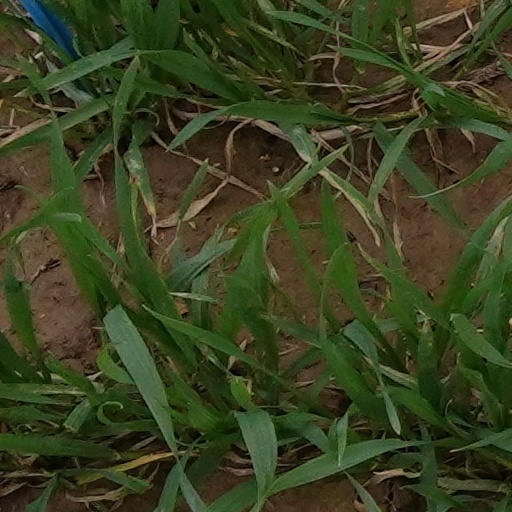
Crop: wheat